Okhla Sanctuary

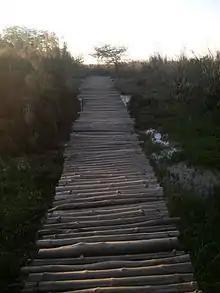
A wooden path for visitors

Even though UP government has claimed that it is taking all steps to protect Okhla Bird Sanctuary, the forest is declining, The Okhla bird sanctuary is seeing a record low turnout with every coming year. Once a thriving habitat for flamingos and sarus and pochards, the Okhla Bird Sanctuary today is devoid of most of its winged visitors. Even the number of small terrestrial birds like stonechats, warblers and paradise flycatchers has declined.